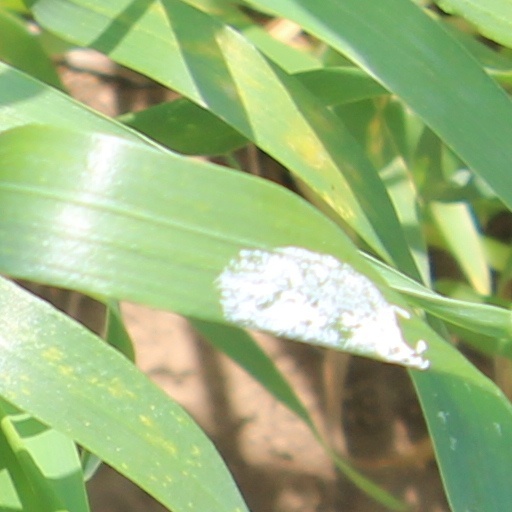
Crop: wheat